Spanish architecture

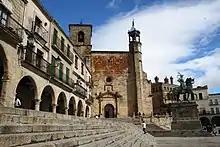
The Renaissance-style Plaza Mayor of Trujillo, Spain, a historic square surrounded by notable mansions and monuments dating back to the 16th century. It serves as the cultural and social heart of the town.

Between the end of the 9th century and the beginning of the 11th century, a number of churches were built in the Northern Christian kingdoms. They are widely but incorrectly known as Mozarabic architecture. This architecture is a summary of elements of diverse extraction irregularly distributed, of a form that in occasions predominate those of paleo-Christian, Visigothic or Asturian origin, while at other times emphasizes the Muslim impression.